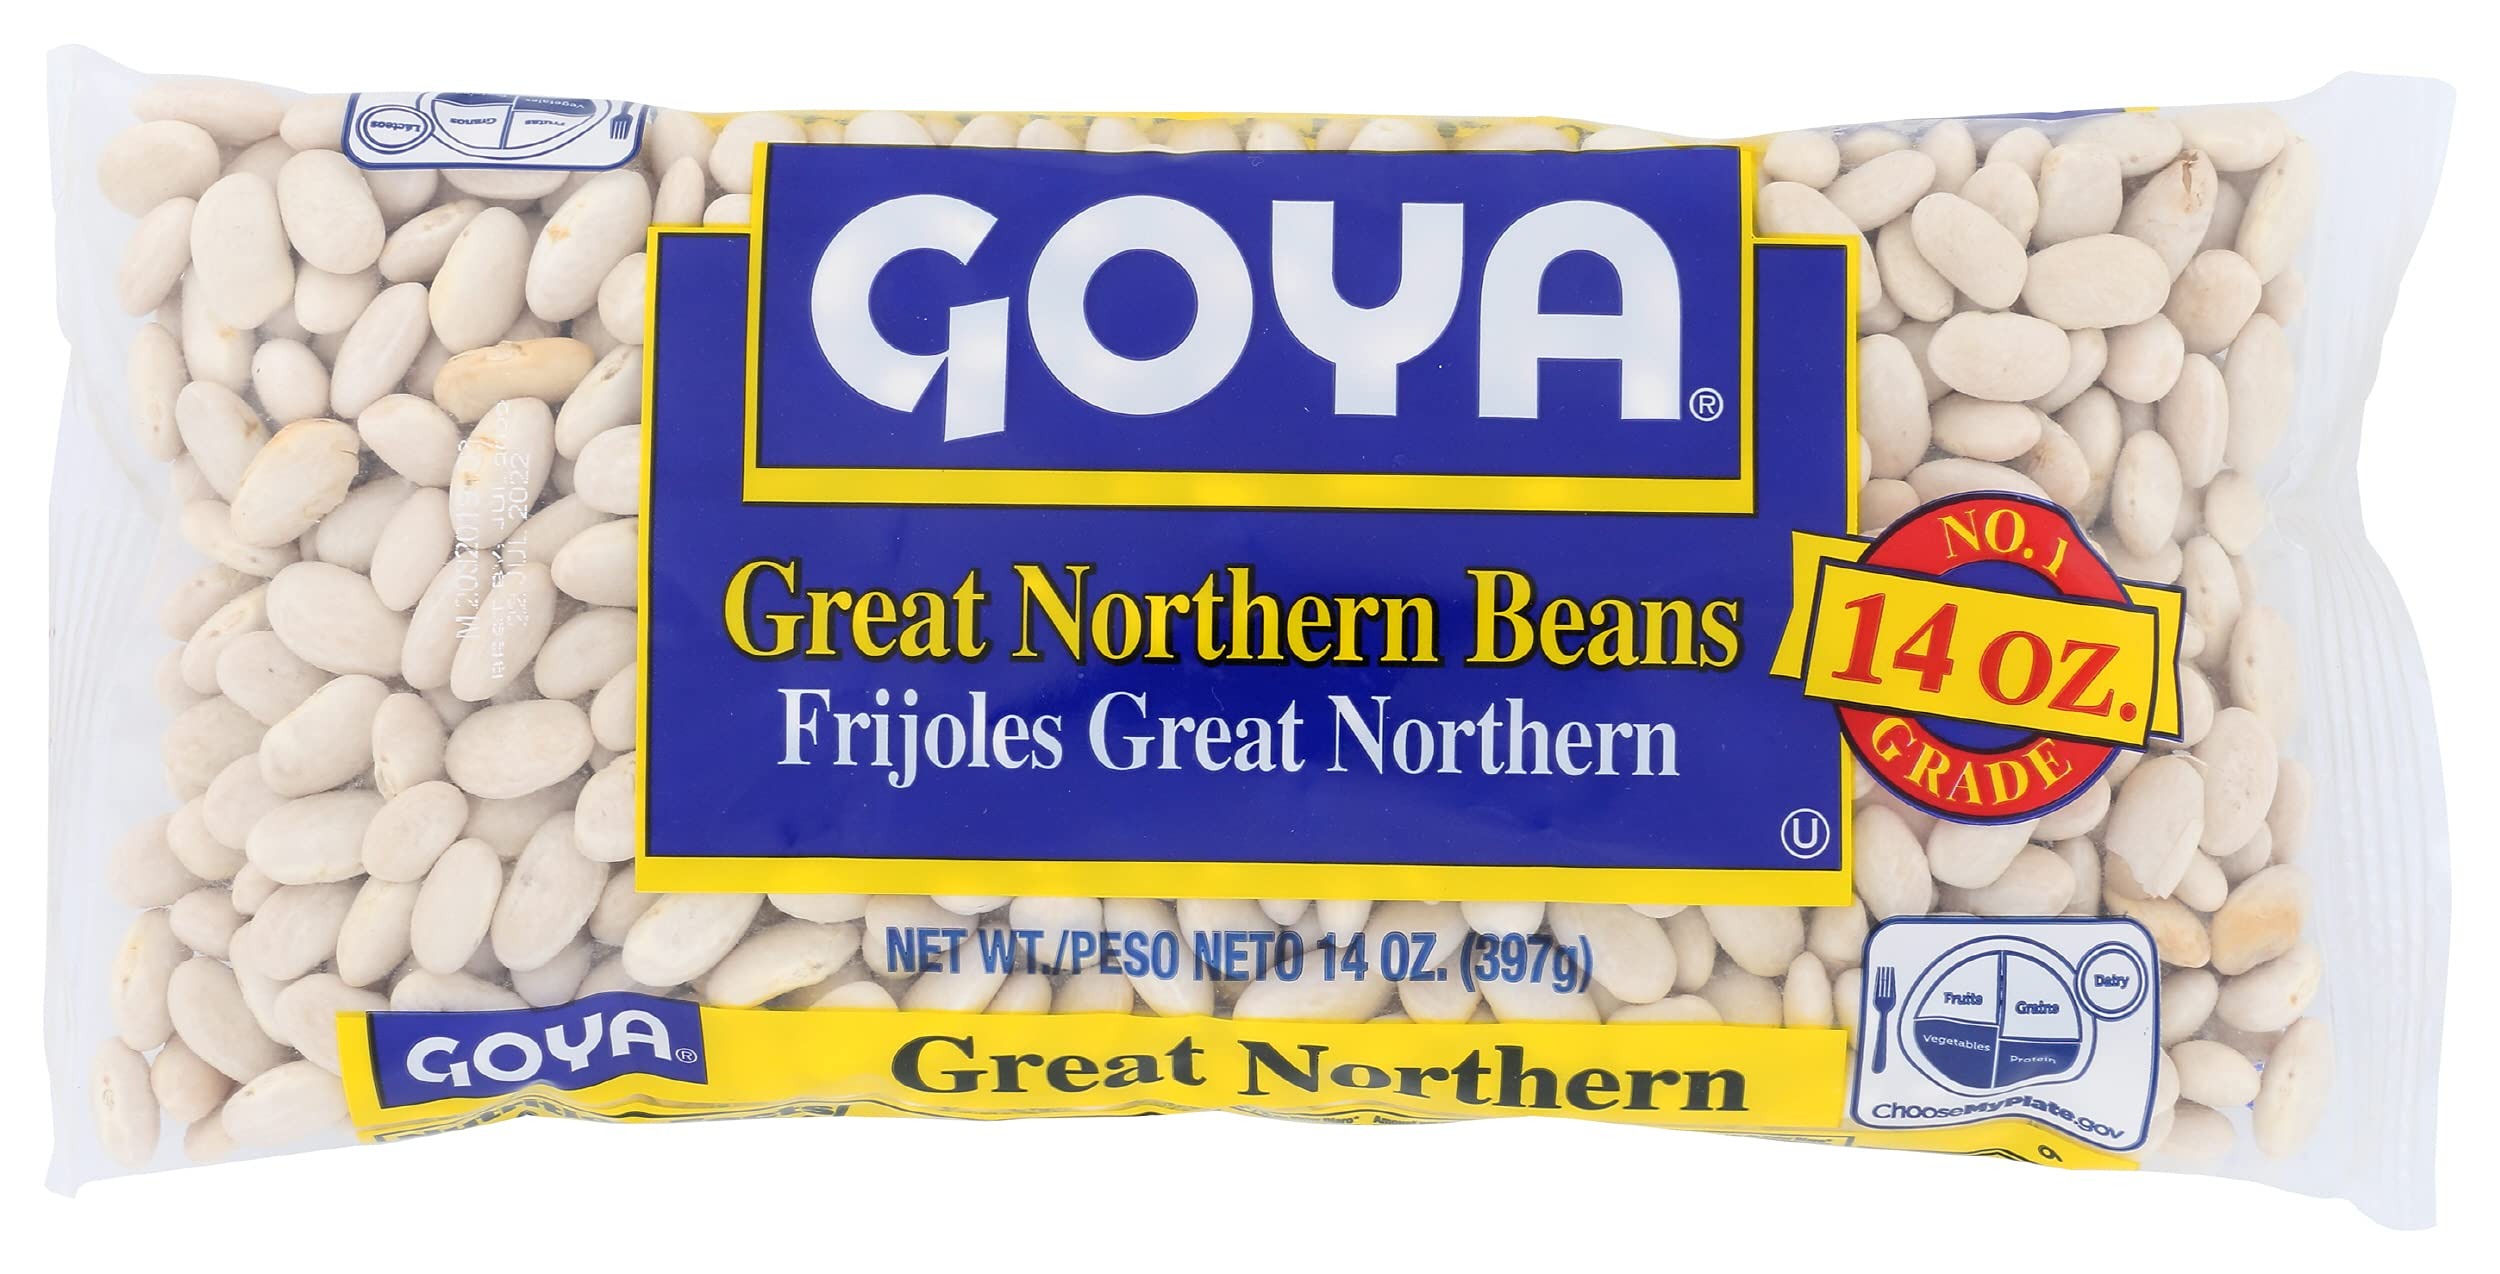
Item Name: GOYA Great Northern Beans, 14 OZ
Bullet Point 1: No hydrogenated fats or high fructose corn syrup allowed in any food
Bullet Point 2: No bleached or bromated flour
Product Description: Meals
Value: 14.0
Unit: Ounce

Price: 1.78